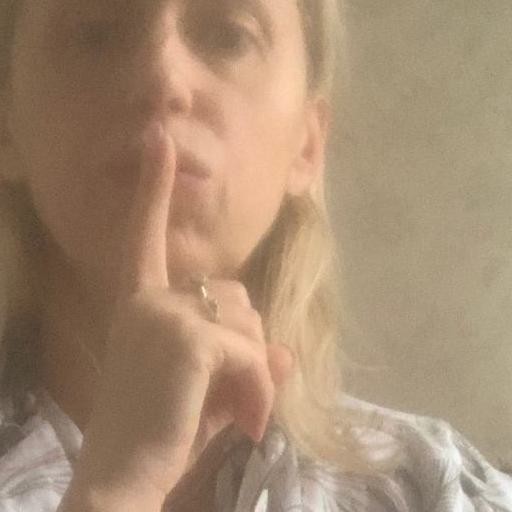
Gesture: mute